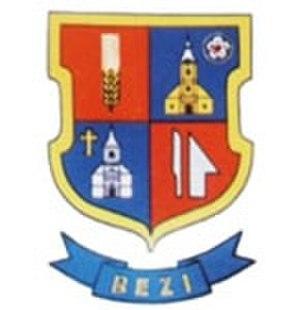
Bezi est un village et une commune du comitat de Győr-Moson-Sopron en Hongrie.